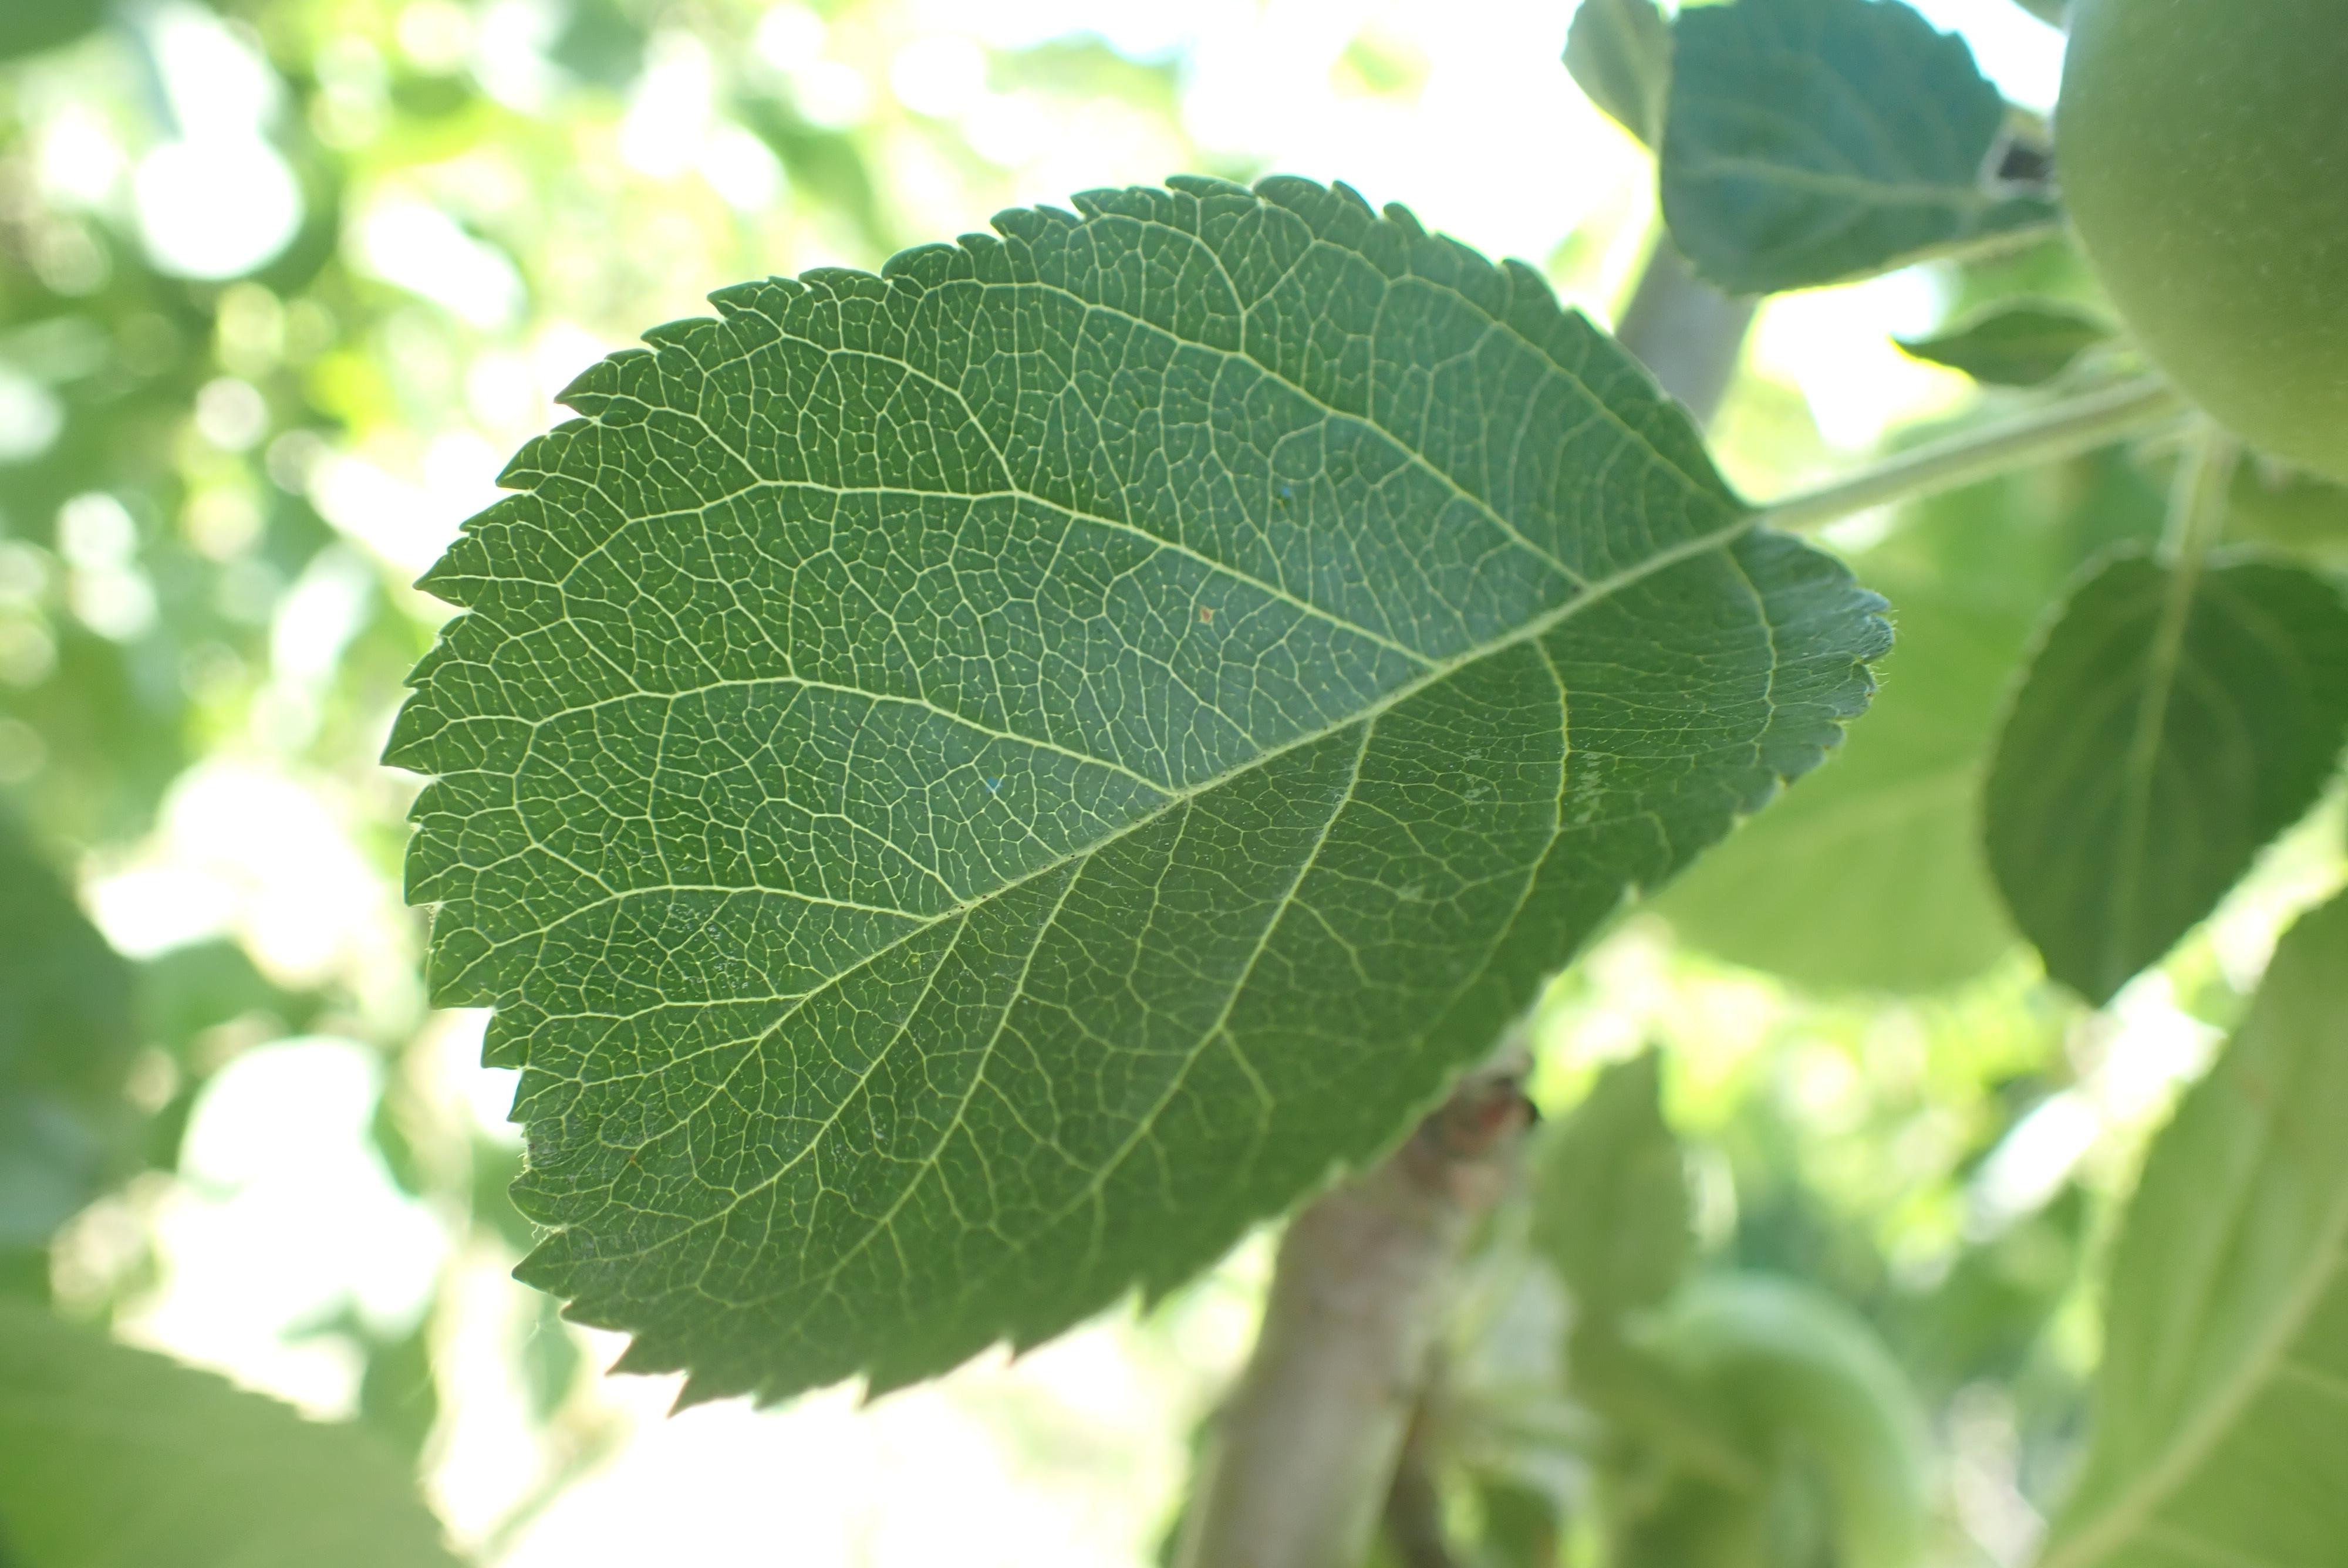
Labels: healthy